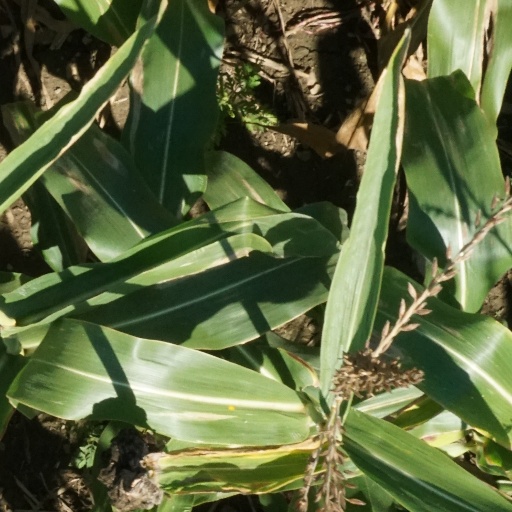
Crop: maize; corn